Yella Hertzka

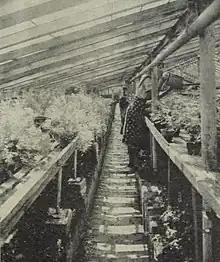
Students working in Hertzka's greenhouse in 1926

In 1913, Hertzka founded the first secondary horticultural school for girls in Austria-Hungary, also located in Kaasgraben, part of Grinzing in the Döbling district. She served as director of the school until 1938. The school offered training in horticulture and landscape architecture, opening the fields to women/ It also gave general business and law courses, requiring students to grow and market their produce. Besides practical work in the garden and greenhouse, students attended lectures on botany, drawing, geology, landscaping, growing flowers and vegetables, and soil science. The program was accredited by the Austrian Ministry of Agriculture and diplomas were issued to students who successfully completed an examination. When war broke out the year after her school had opened, Hertzka offered the gardens of the school to other secondary schools and helped train them to operate community gardens throughout Vienna to combat food shortages and malnutrition for the duration of the conflict. The school offered the rare opportunity for women to achieve economic independence with training in horticulture and gardening or landscape architecture in Austria-Hungary in the early decades of the twentieth century. Until 1921, it was closely affiliated with an adjacent home economics school run by Marie Wettstein, a colleague in the WILPF before the organizational dispute.